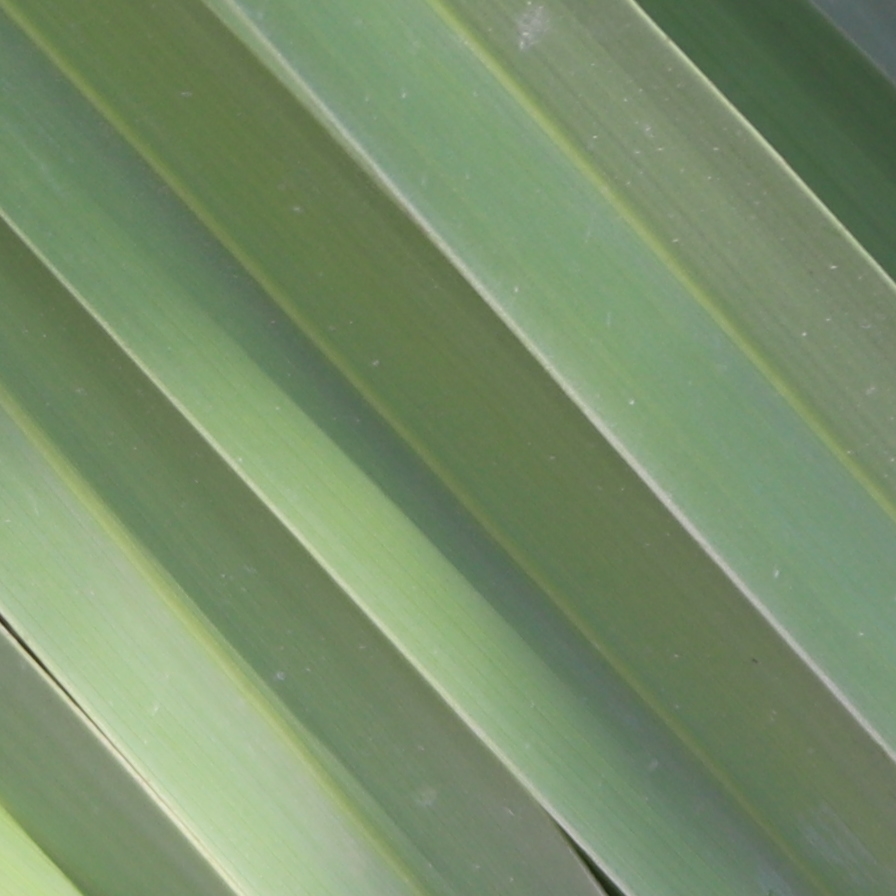
Label: Healthy